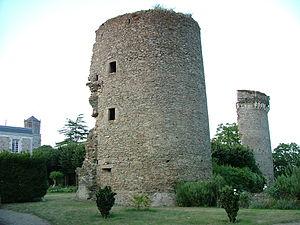
Vue des deux tours des ruines du château de La Garnache (Vendée).
Le château ancien de La Garnache est un ancien château situé à La Garnache dans la Vendée en région Pays de la Loire.
Cet article recense les monuments historiques de la Vendée, en France.
La Garnache est une commune française située dans le département de la Vendée en région Pays de la Loire. Aujourd'hui petite ville de moins de 5 000 habitants, elle fut jusqu'aux Guerres de religion des XVIᵉ et XVIIᵉ siècles, une seigneurie redoutée, et la ville la plus importante de la région.